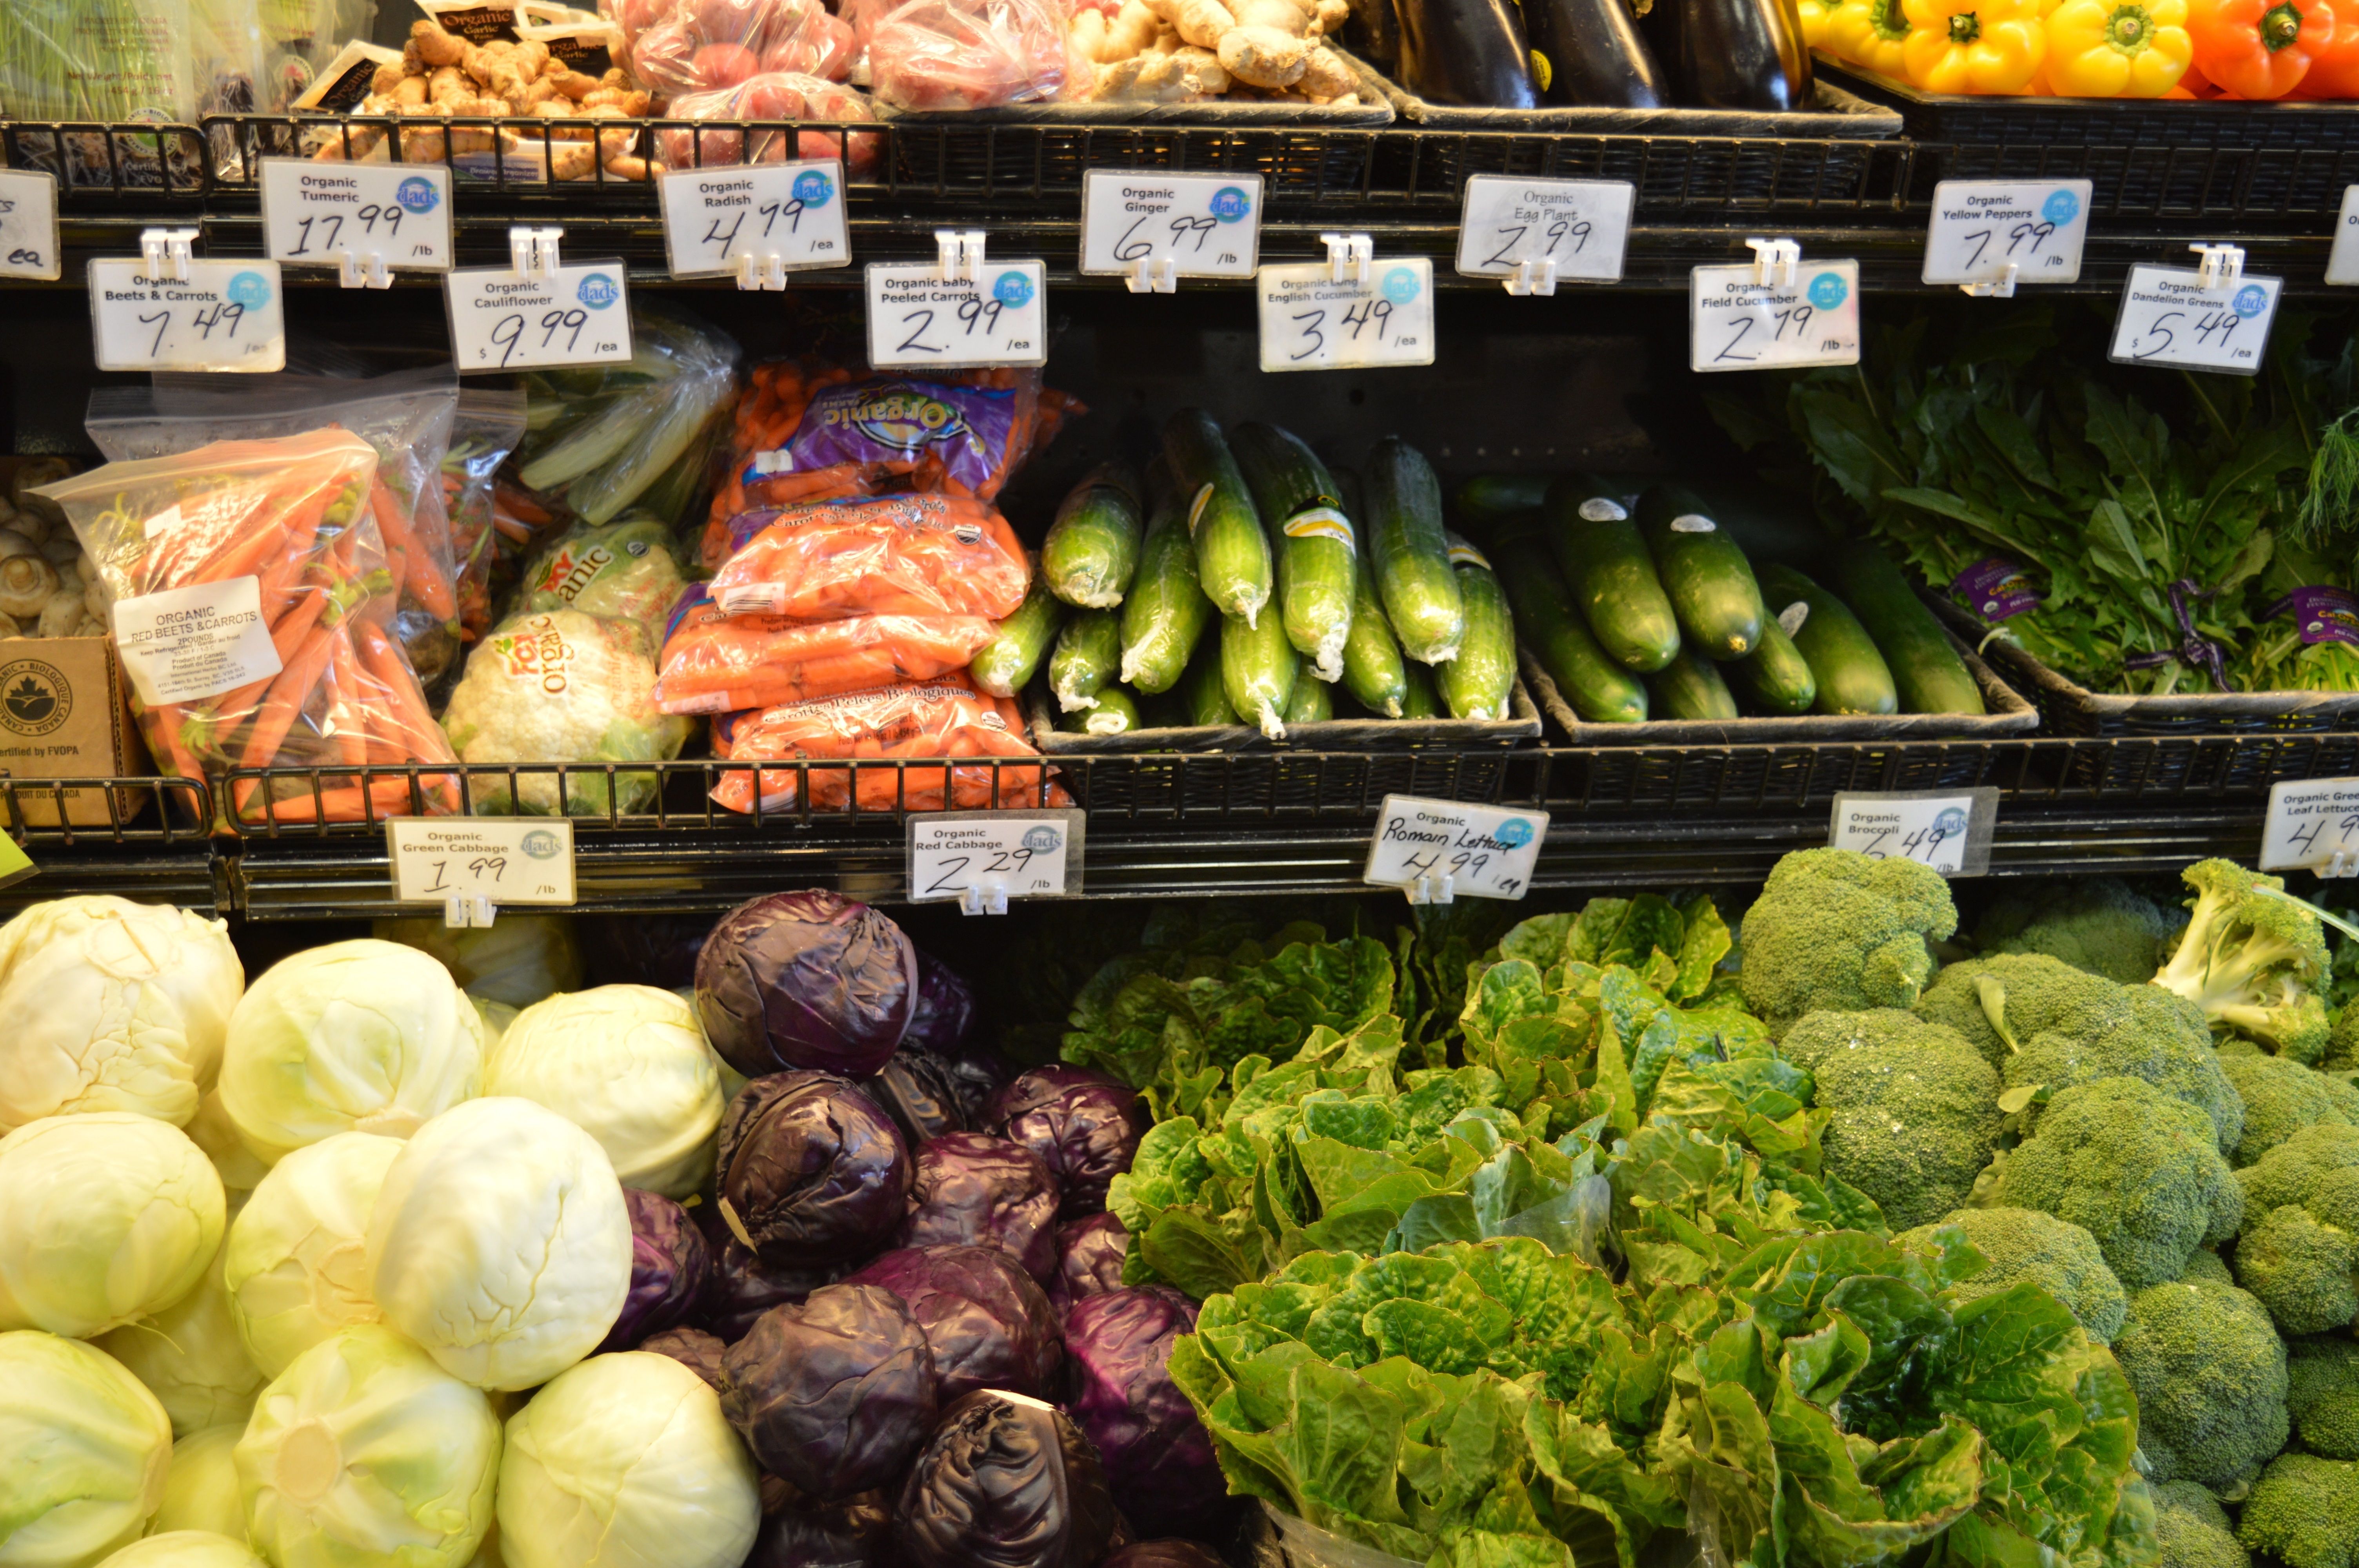
city, store, food, vendor, produce, vegetable, fresh, market, marketplace, lifestyle, healthy, public space, grocery, vegetables, supermarket, grocery store, organic, nutritious, local food, whole food, grocery shopping, human settlement, greengrocer